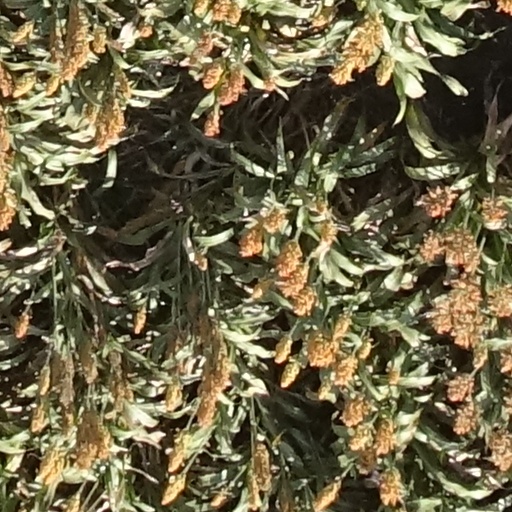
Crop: sorghum